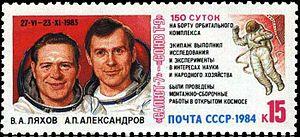
L'équipage de Soyouz T-9/Saliout 7
Vladimir Afanassievitch Liakhov est un cosmonaute soviétique puis ukrainien, né le 20 juillet 1941 à Antratsyt en République socialiste soviétique d'Ukraine, en Union soviétique, et mort le 19 avril 2018 à Astrakhan.